American Exit

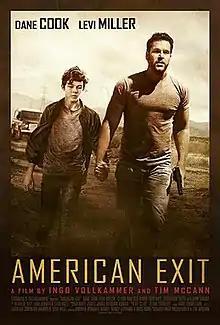

American Exit is a 2019 American adventure drama thriller film written and directed by Tim McCann and Ingo Vollkammer and starring Dane Cook and Levi Miller.